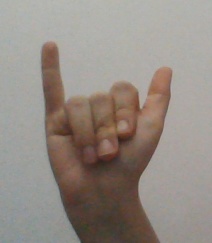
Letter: ya